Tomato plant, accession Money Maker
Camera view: horizontal (90 deg, fisheye); turntable rotation: 30 degrees
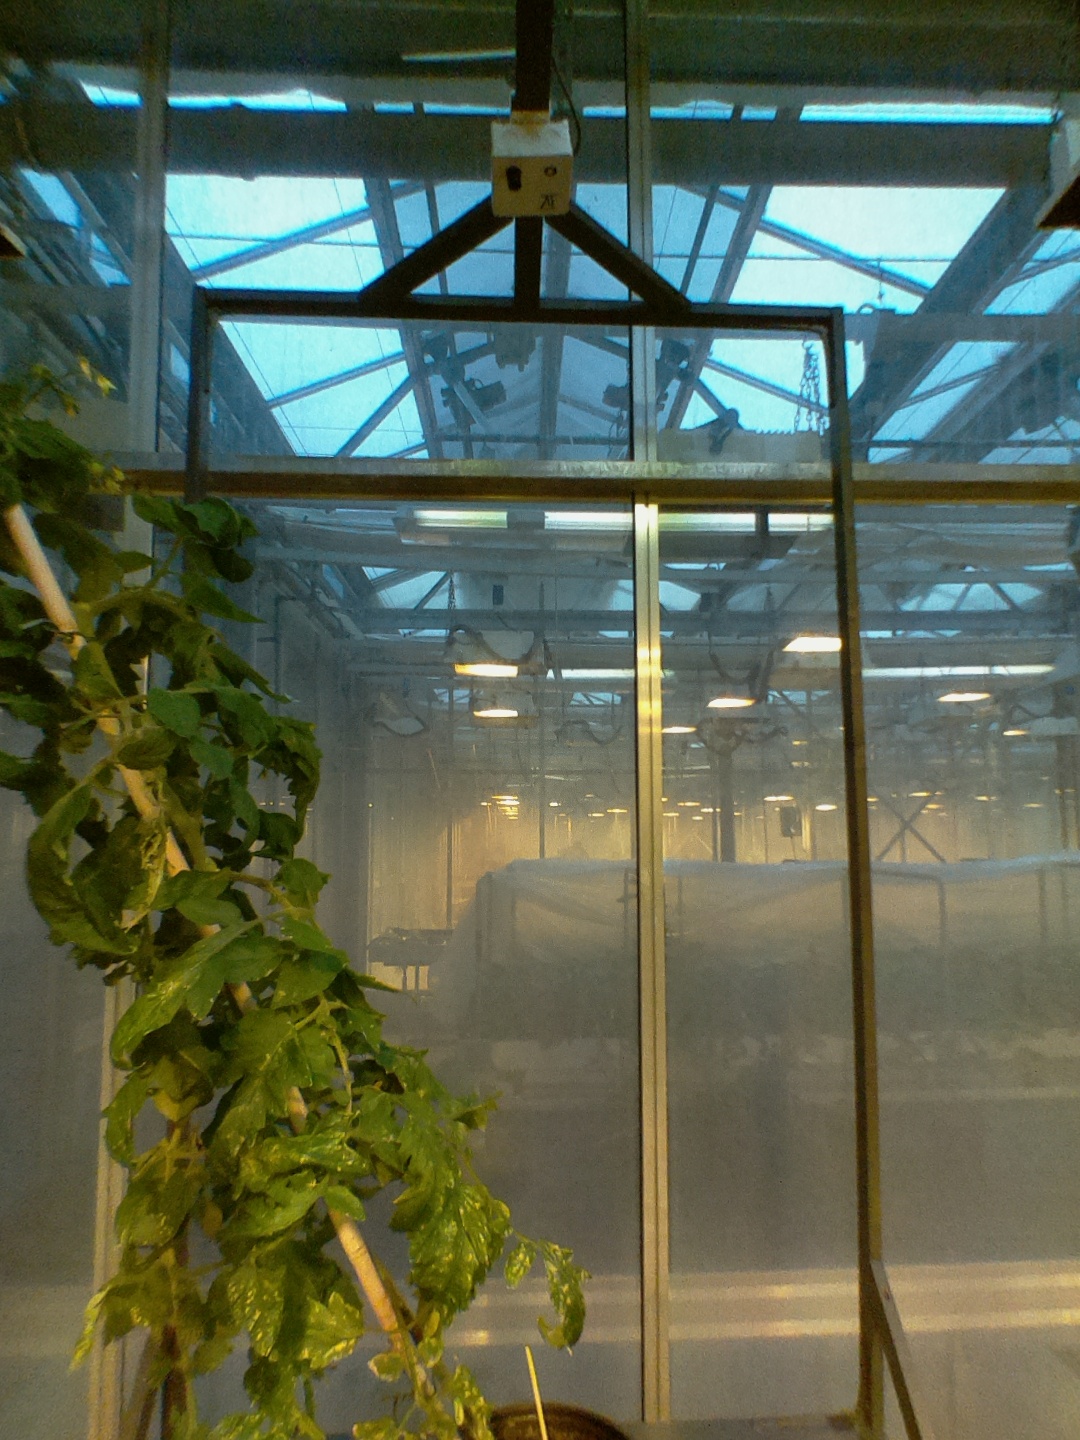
BBCH growth stage 71: 10%-20% of final fruit size